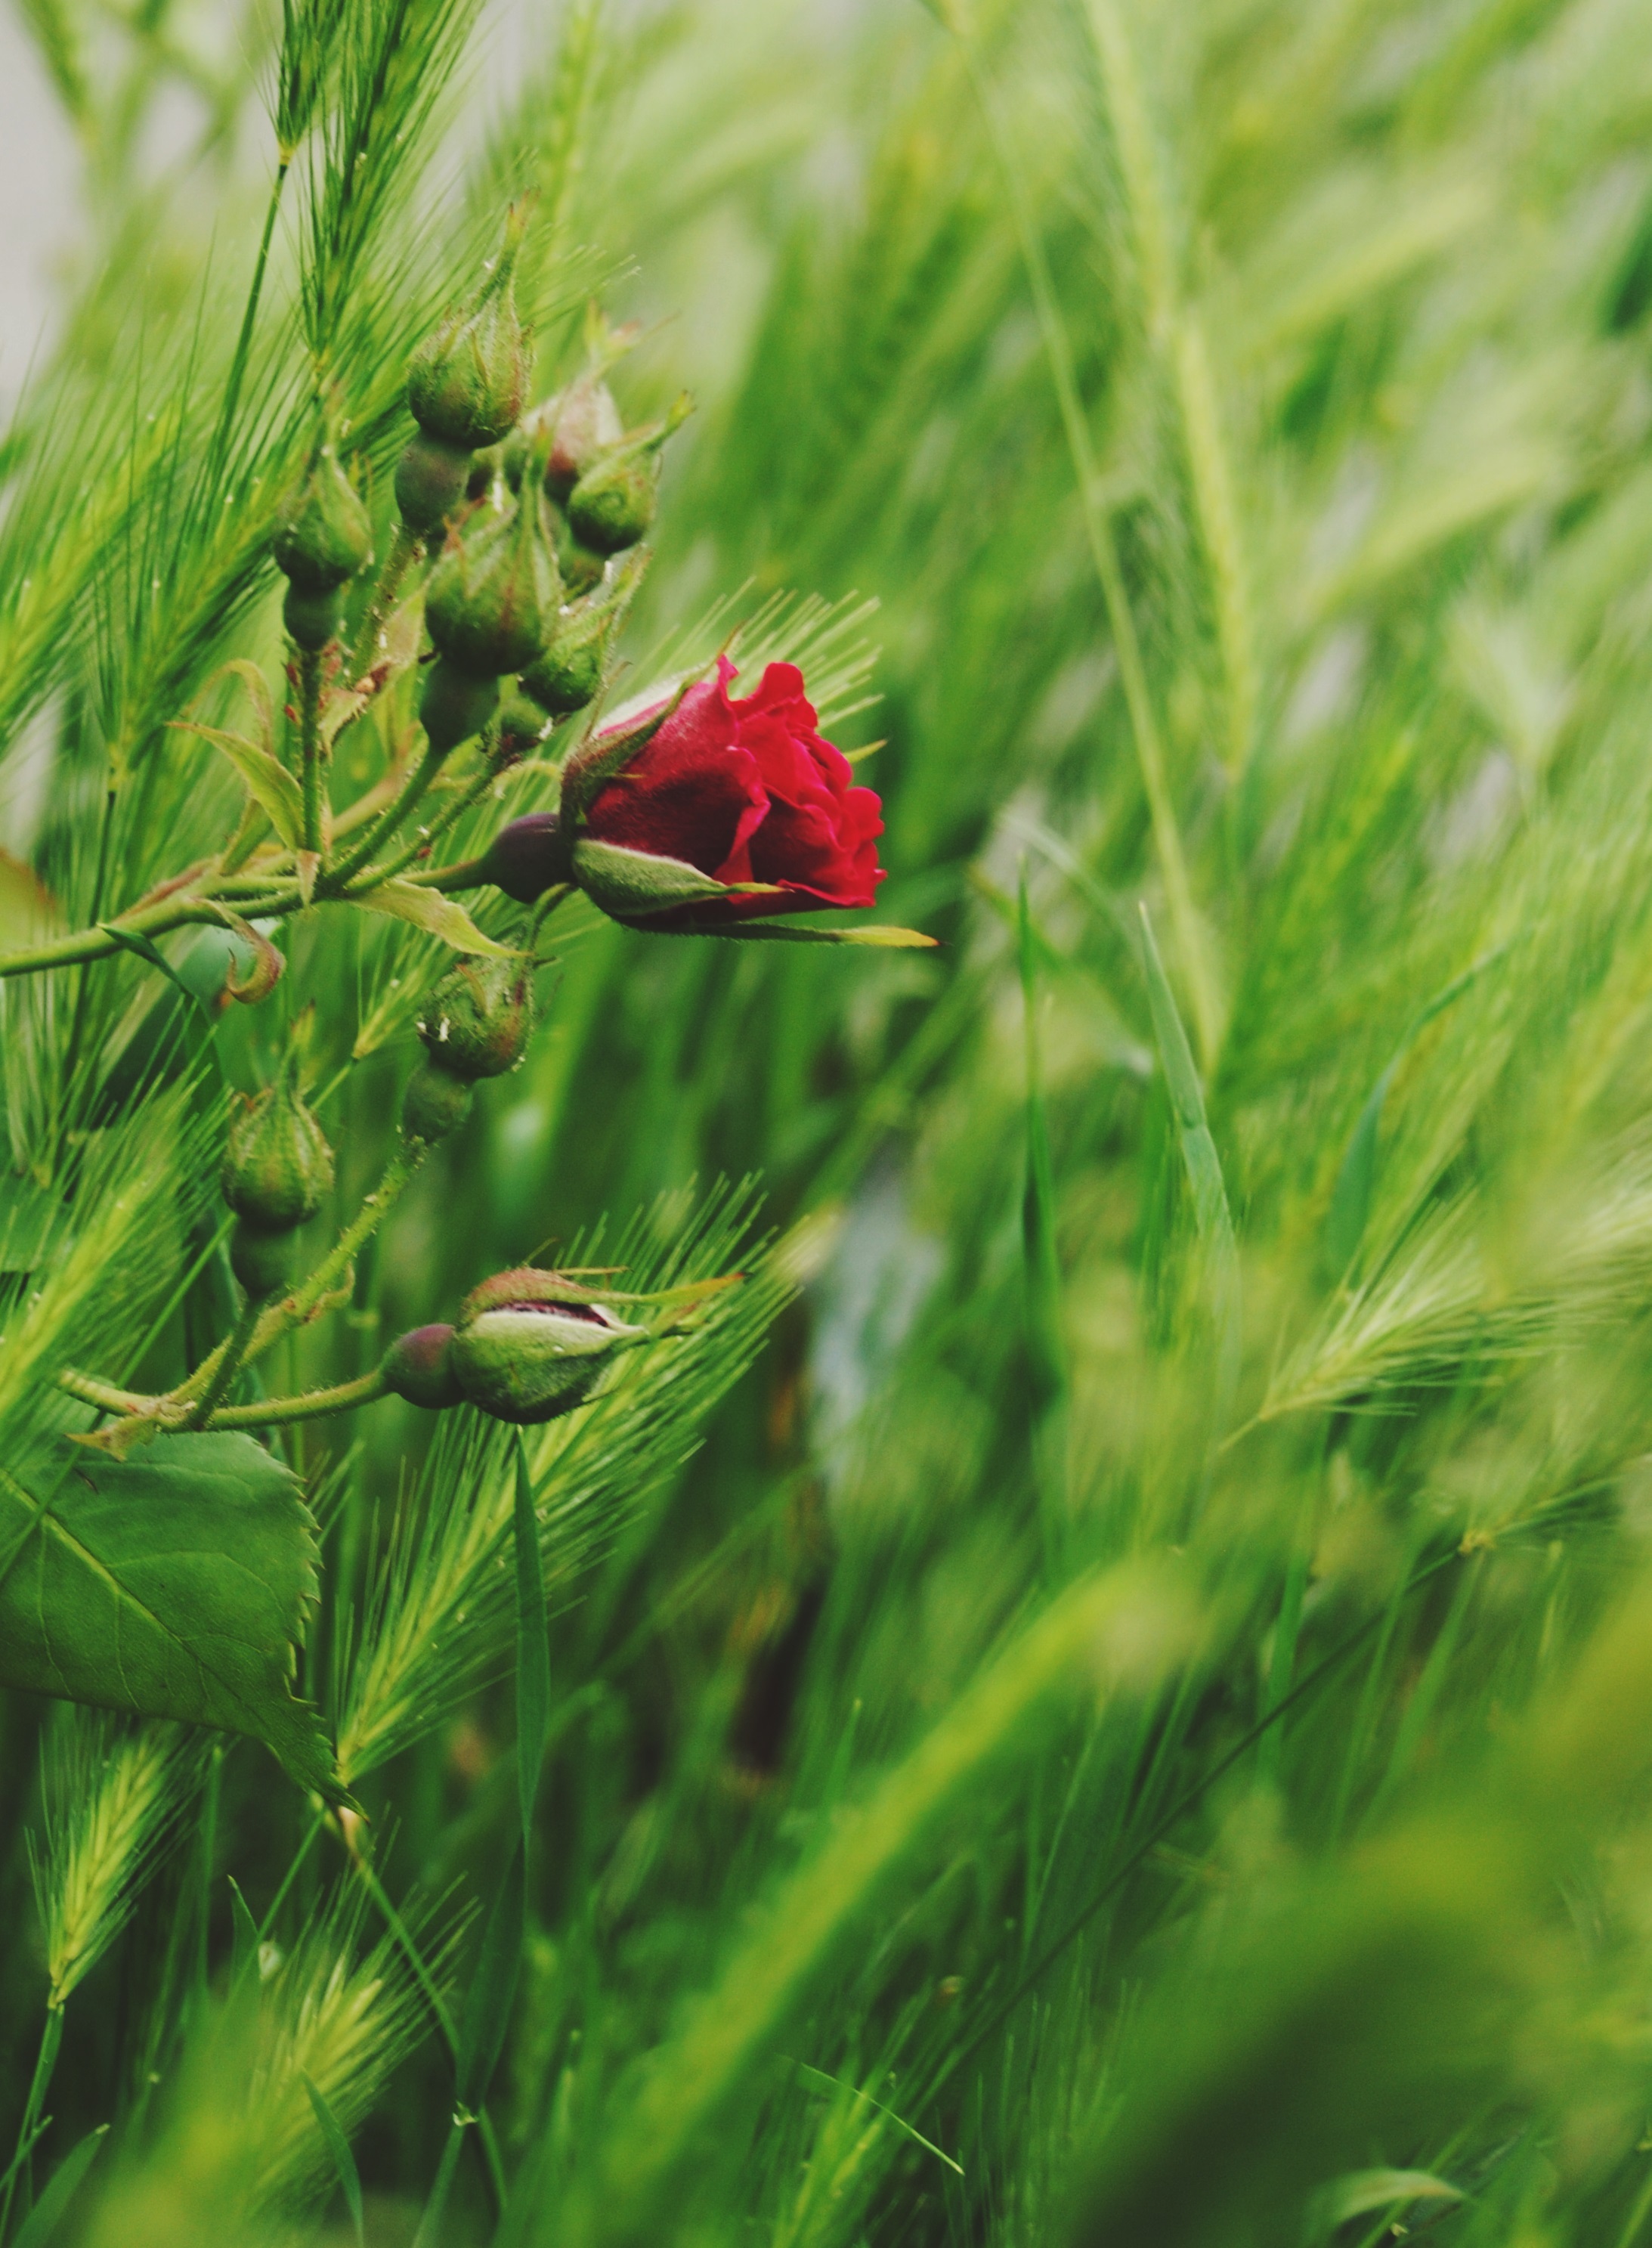
tree, nature, grass, branch, plant, lawn, meadow, prairie, leaf, flower, floral, rose, green, insect, botany, flora, fauna, wildflower, macro photography, flowering plant, grass family, land plant